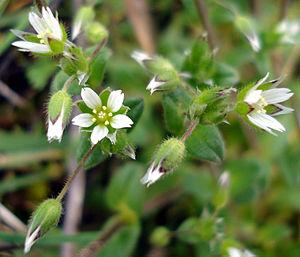
Cette liste de Tracheophyta de Bosnie-Herzégovine, ainsi que d’espèces introduites est un aperçu incomplet d’espèces de mousses, de fougères, de gymnospermes et d’angiospermes citées dans la littérature disponible en langues bosniaque, croate, serbe et serbo-croate. Cet aperçu n’inclue pas des espèces cultivées ni celles occasionnellement introduites.